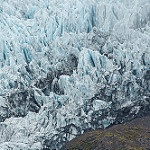
Label: glacier